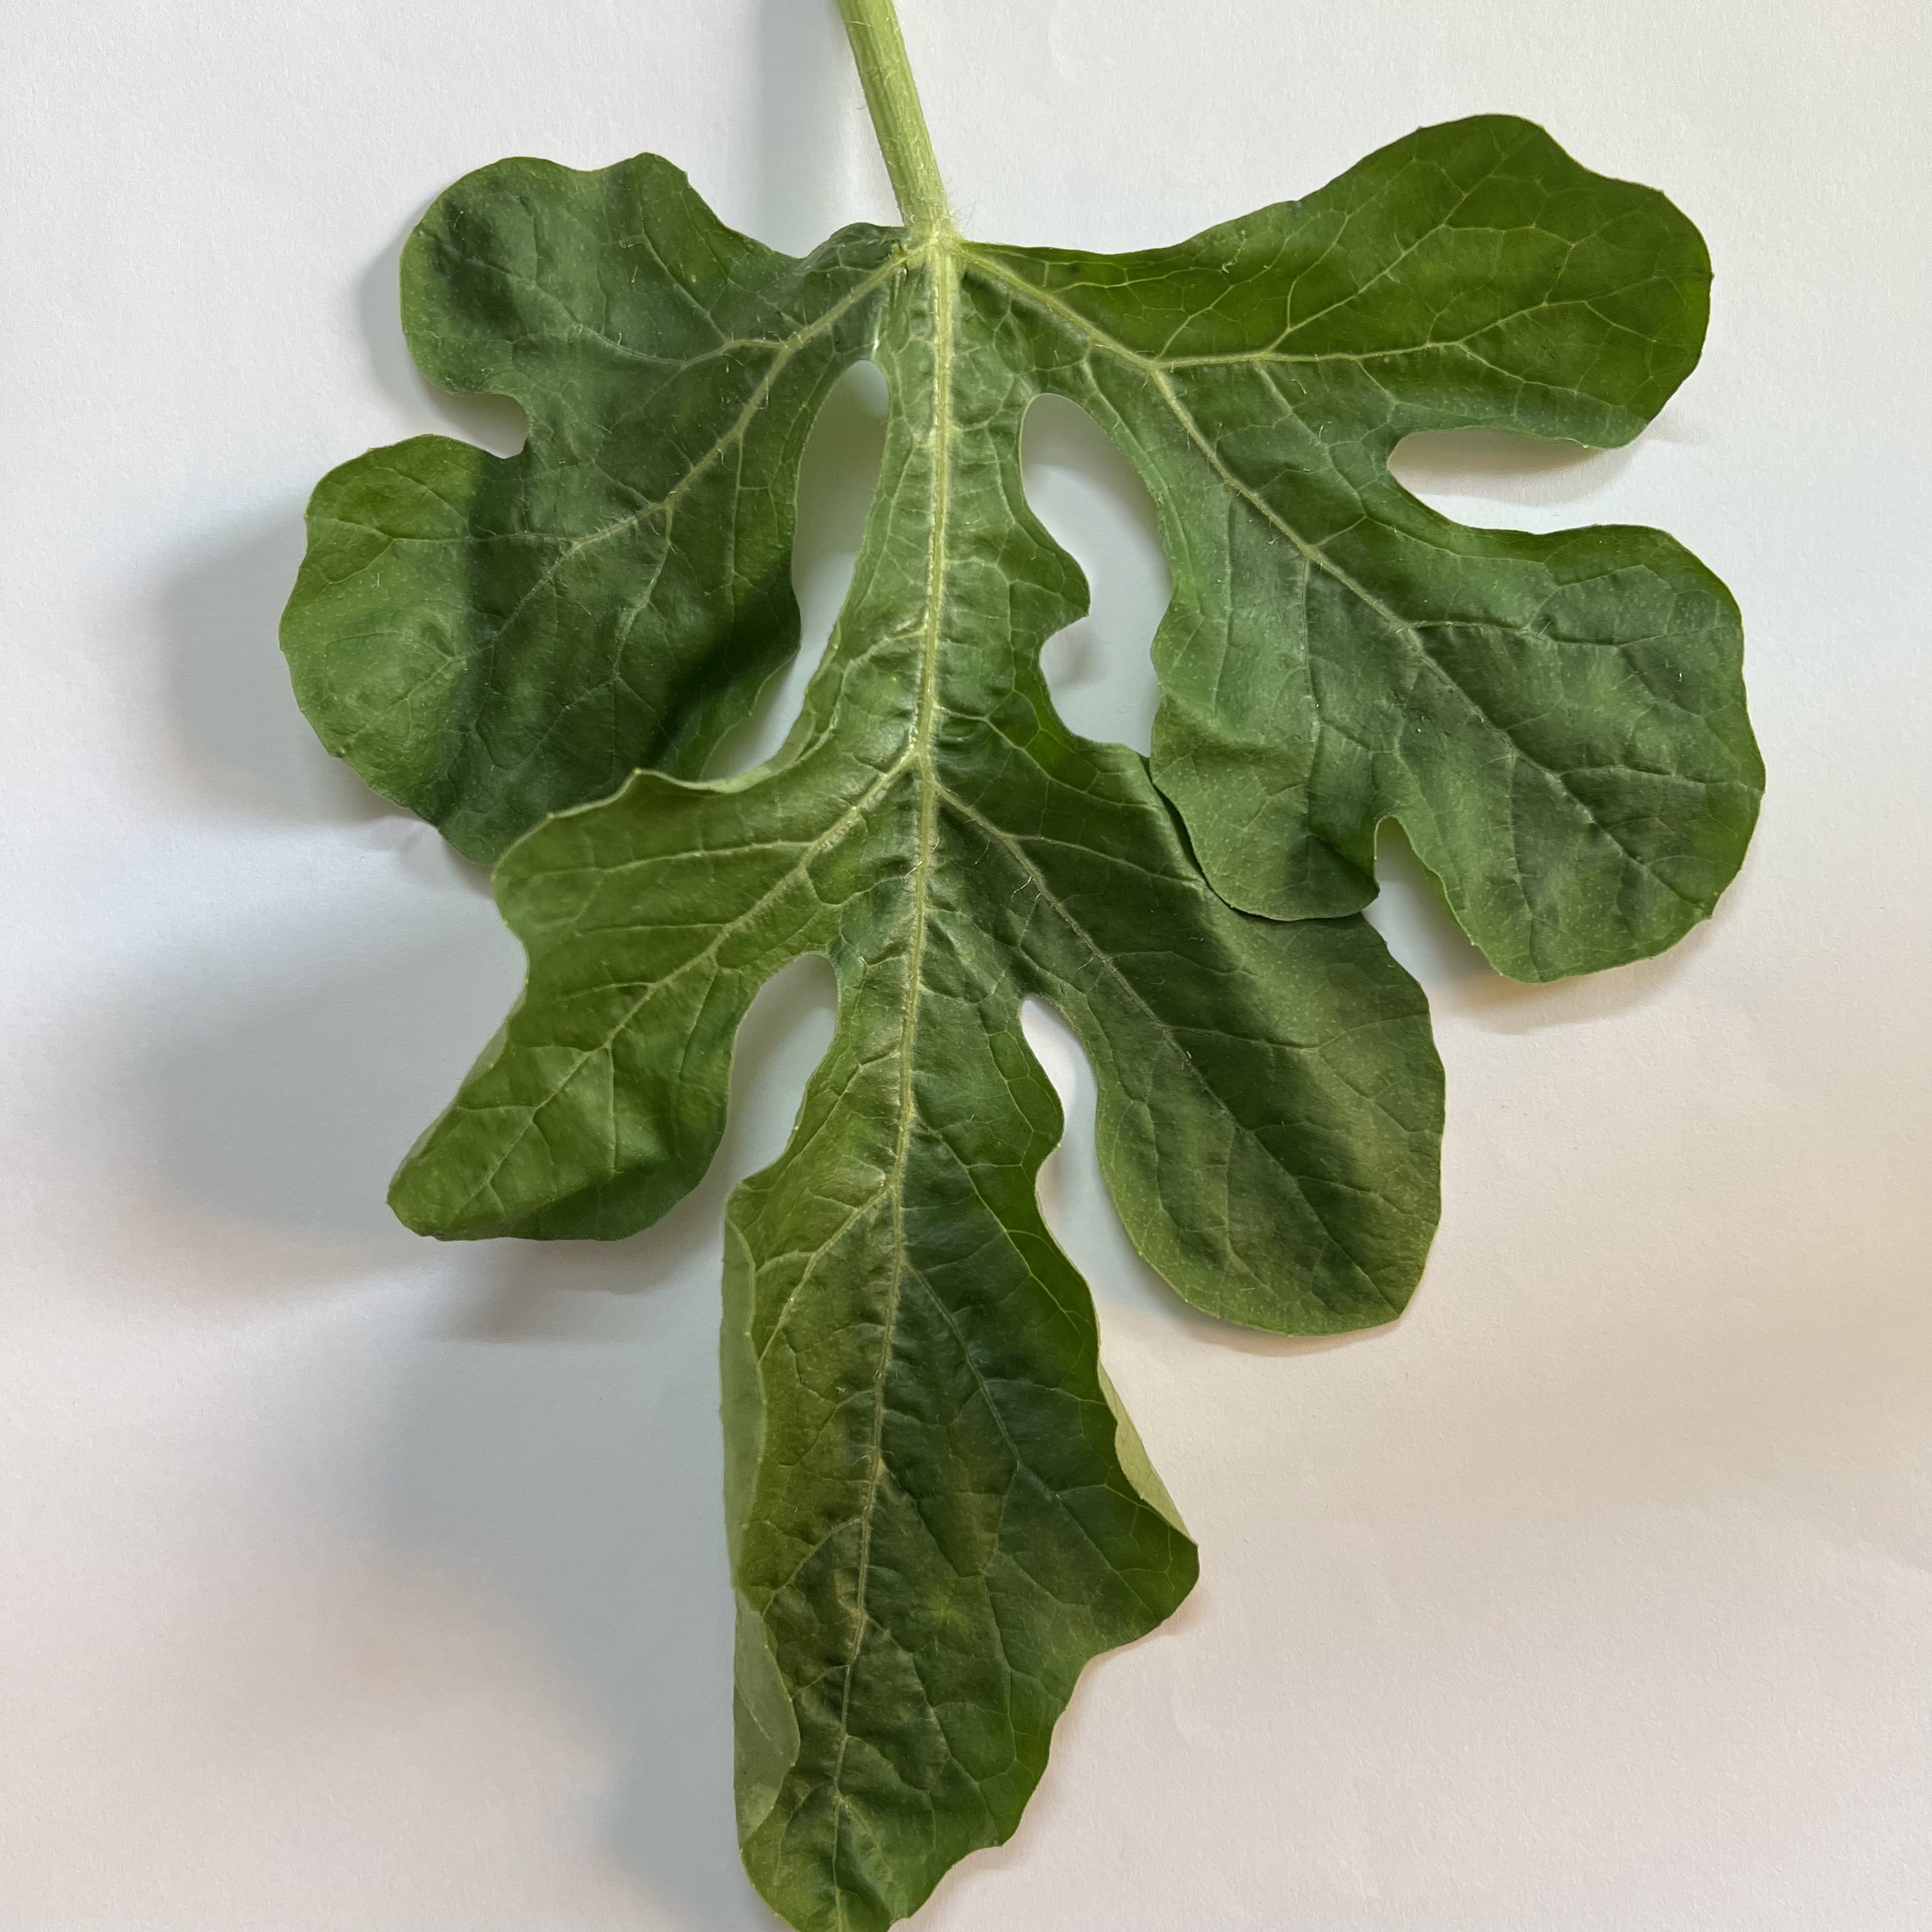
Label: Healthy